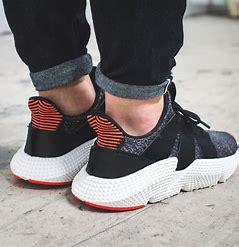
Brand: adidas
Model: originals Adidas Originals Prophere